Travesti (gender identity)

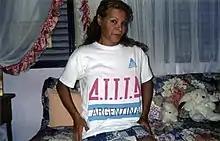
An activist from ATTTA in 2003, during a group meeting.

During the late 1990s and early 2000s, travesti activists claimed to have felt "invisible" by the broader LGBT movement, which mainly focused on the passing of a civil union law. As a result, the group of travesti activists led by Berkins was closer to the feminist and sex worker rights movements. In a 1997 landmark case, Mariela Muñoz, became the first transgender person to be officially recognized by the Argentine state and was granted the custody of some of the children she had raised. This distancing was also due to the reconfiguration of the local LGBT movement in response to the HIV epidemic. Following international prevention policies against the virus, the category of "men who have sex with men" (MSM) was established, within which the travestis were included. Berkins' ALITT group objected to this definition on the grounds that it undermined the fight for their identity, while ATTTA, on the other hand, requested and managed resources to finance prevention projects focused on MSM. These efforts by ATTTA occurred in parallel with its articulation with other local NGOs working on HIV/AIDS, such as Nexo and Fundación Buenos Aires Sida.